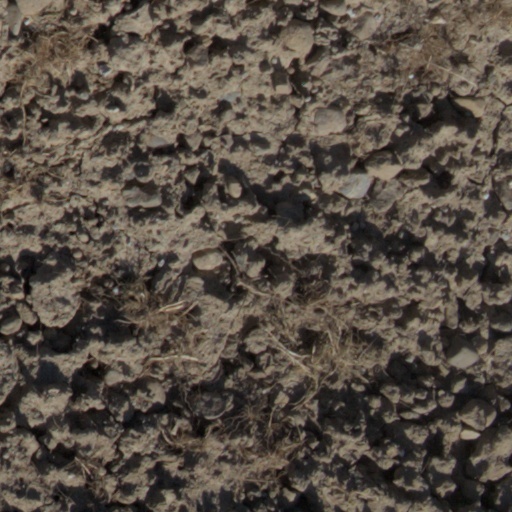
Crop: wheat